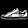
Label: Sneaker